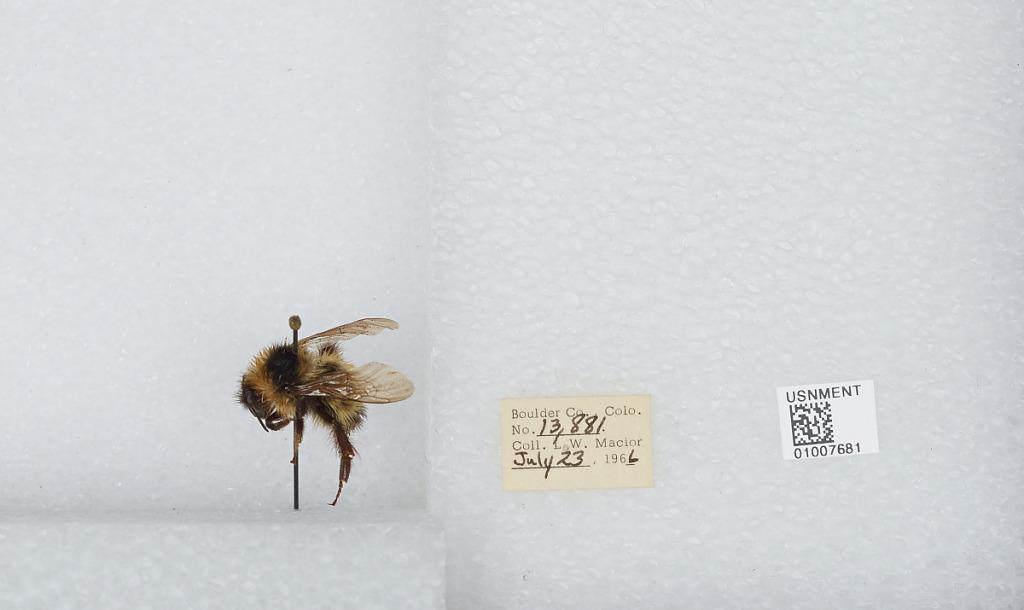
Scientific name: Bombus (Alpinobombus) balteatus Dahlbom
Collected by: L. Macior
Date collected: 1966-7-23
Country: United States
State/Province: Colorado
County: Boulder
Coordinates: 40.0275, -105.252